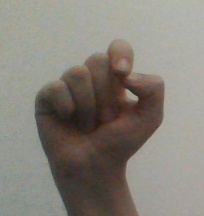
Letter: fa